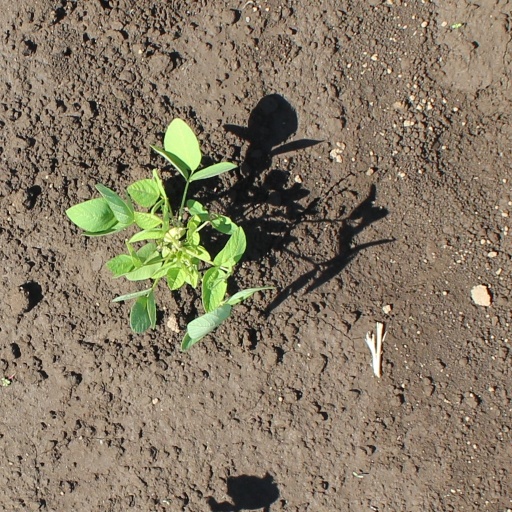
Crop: soybean